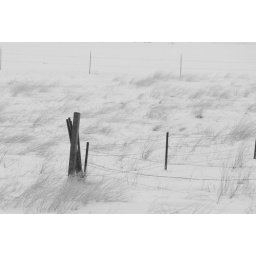
The fence post in black and white; it was still snowing when I shot this.